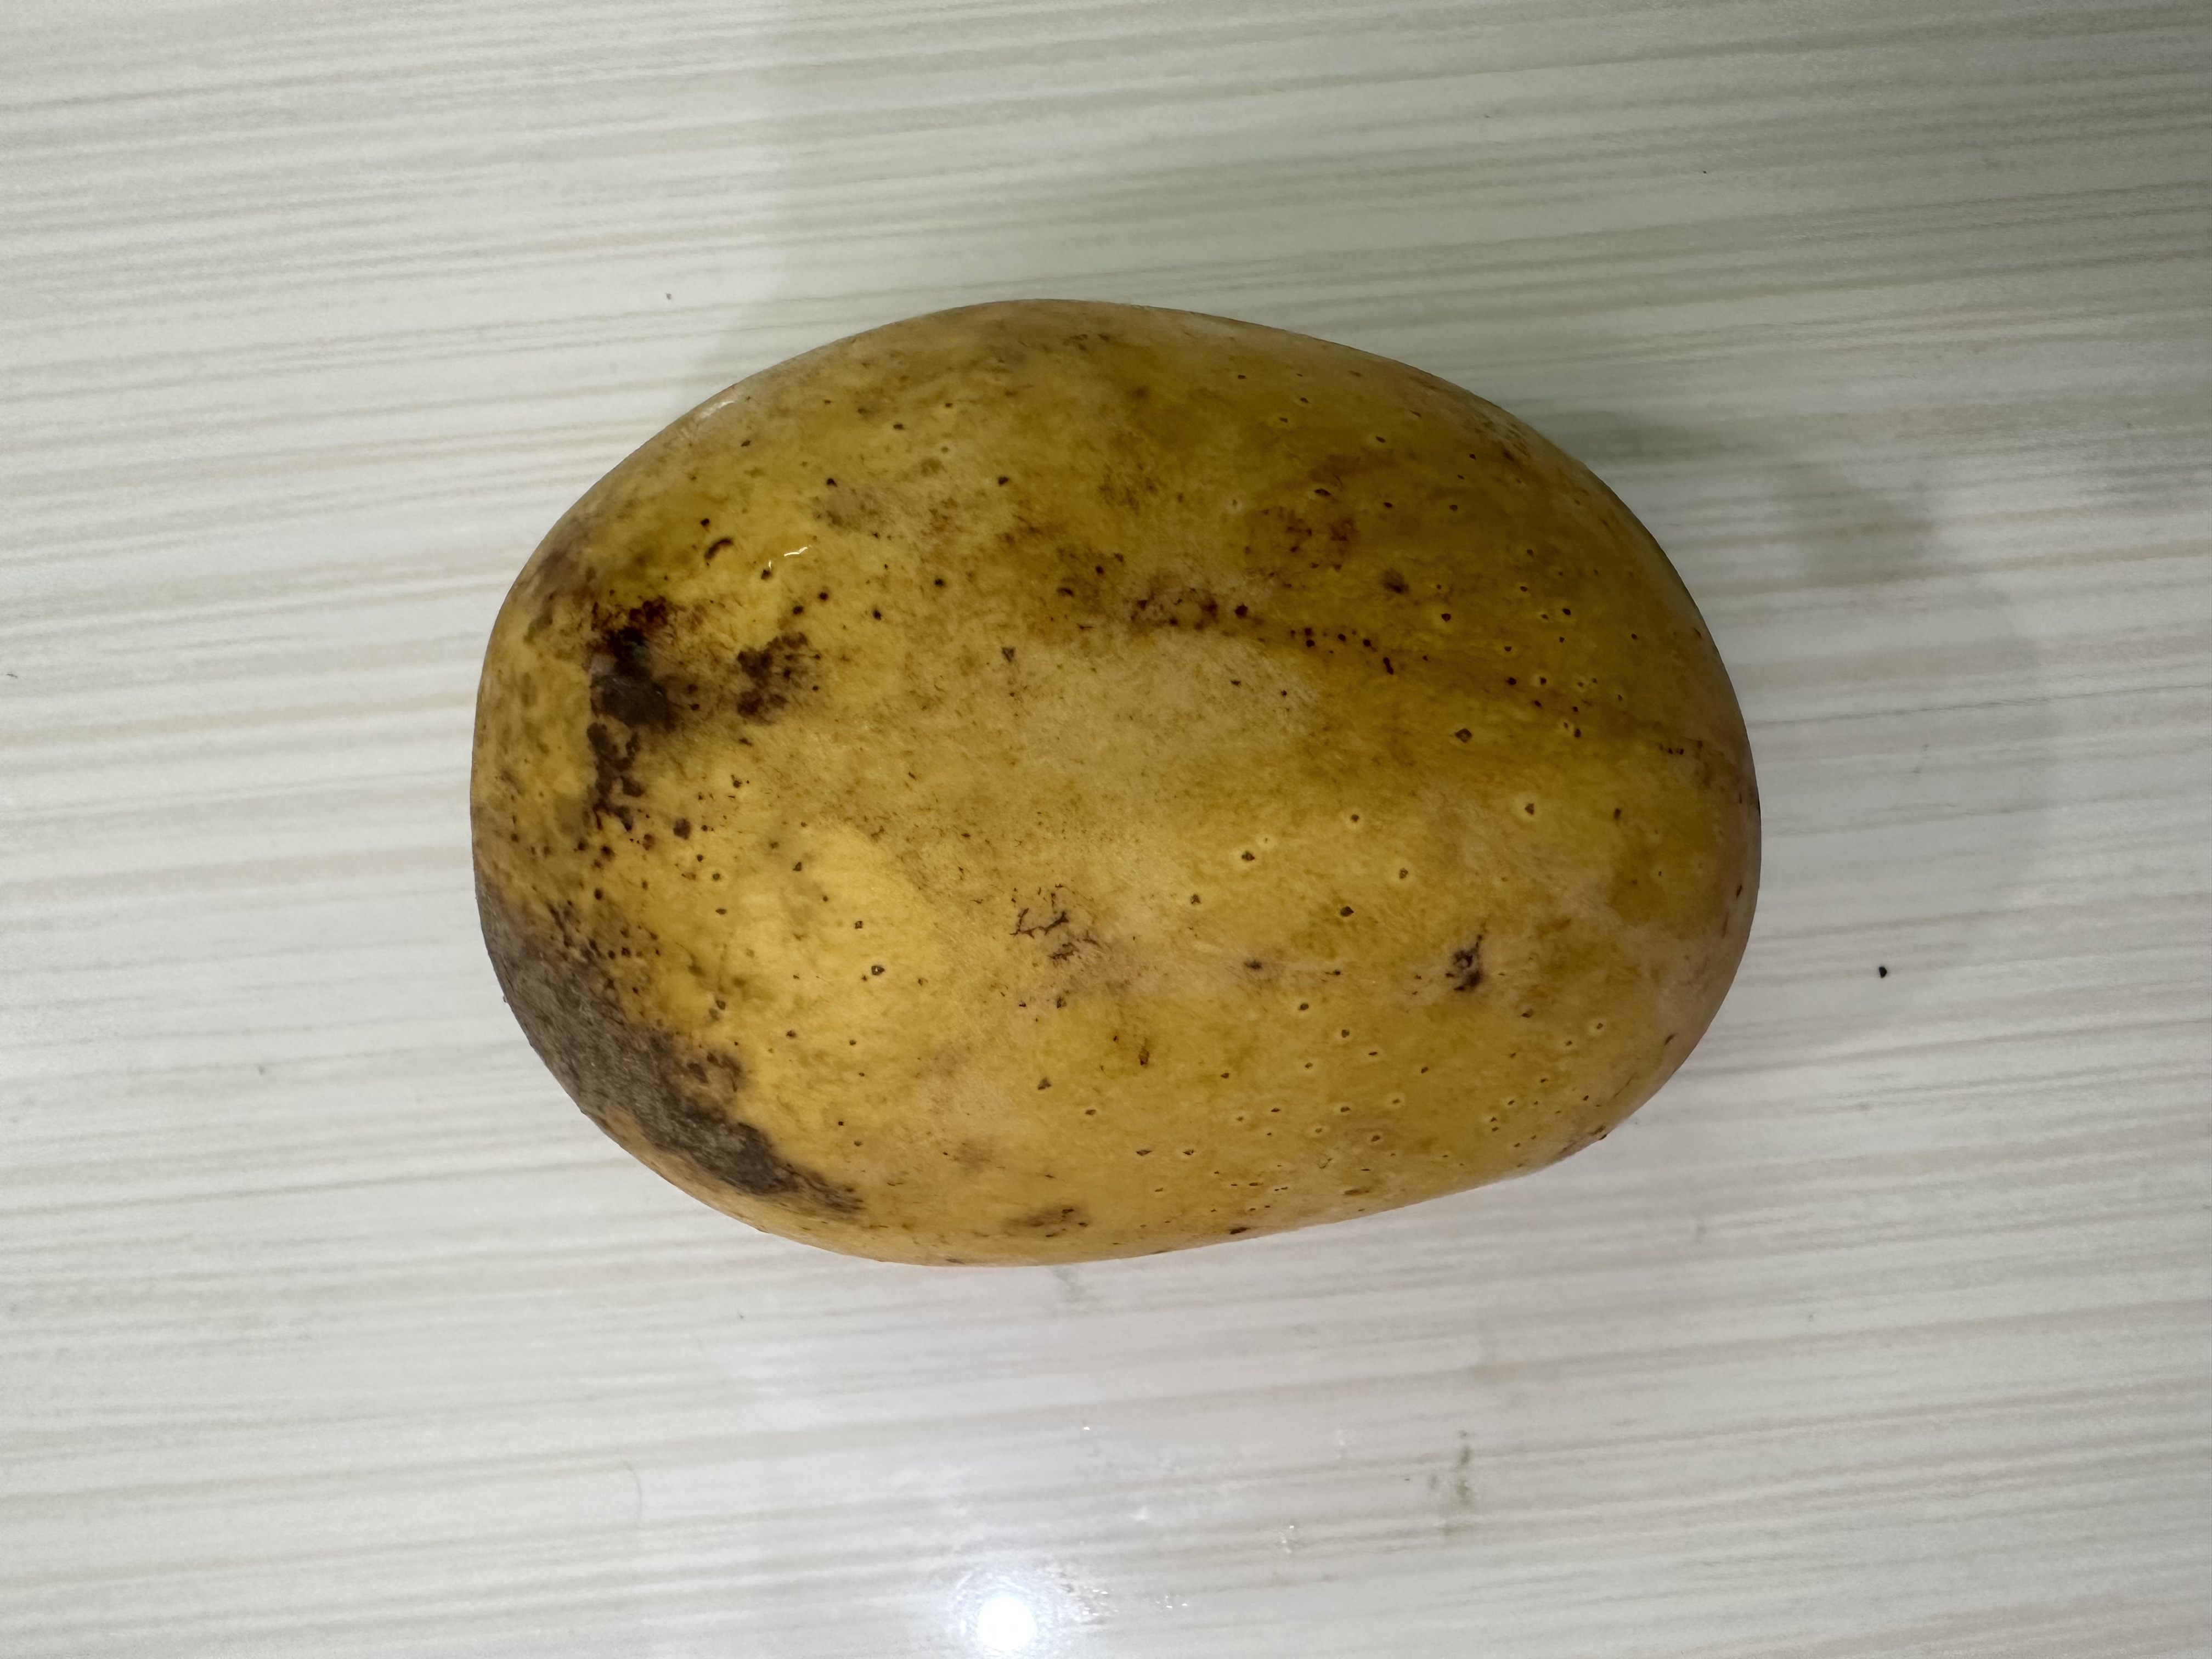
Mango variety: Kanchon Langra